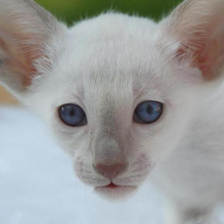
Label: animals